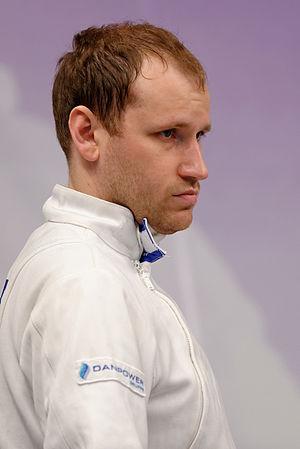
L'Estonien Sven Järve en poules au Challenge RFF-Trophée Monal, épreuve de la coupe du monde d'épée masculine, le 2 mai 2014.
Sven Järve, né le 25 juillet 1980 à Tallinn, est un escrimeur estonien pratiquant l'épée.